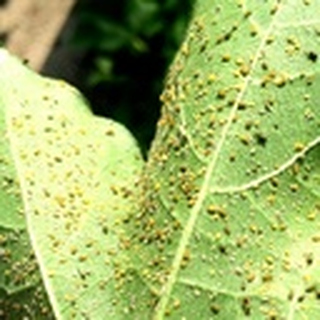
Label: cotton_aphids